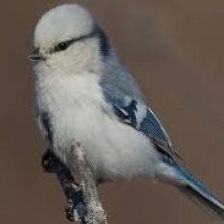
Species: AZURE TIT
Scientific name: CYANISTES CYANUS